Mchadi

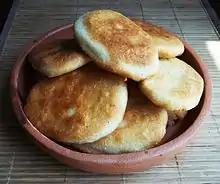
Mchadi

Mchadi is a traditional Georgian cornbread traditionally eaten with lobio and/or cheese. It is common in Imereti. It is made by combining cornmeal and water into a patty and then frying it.